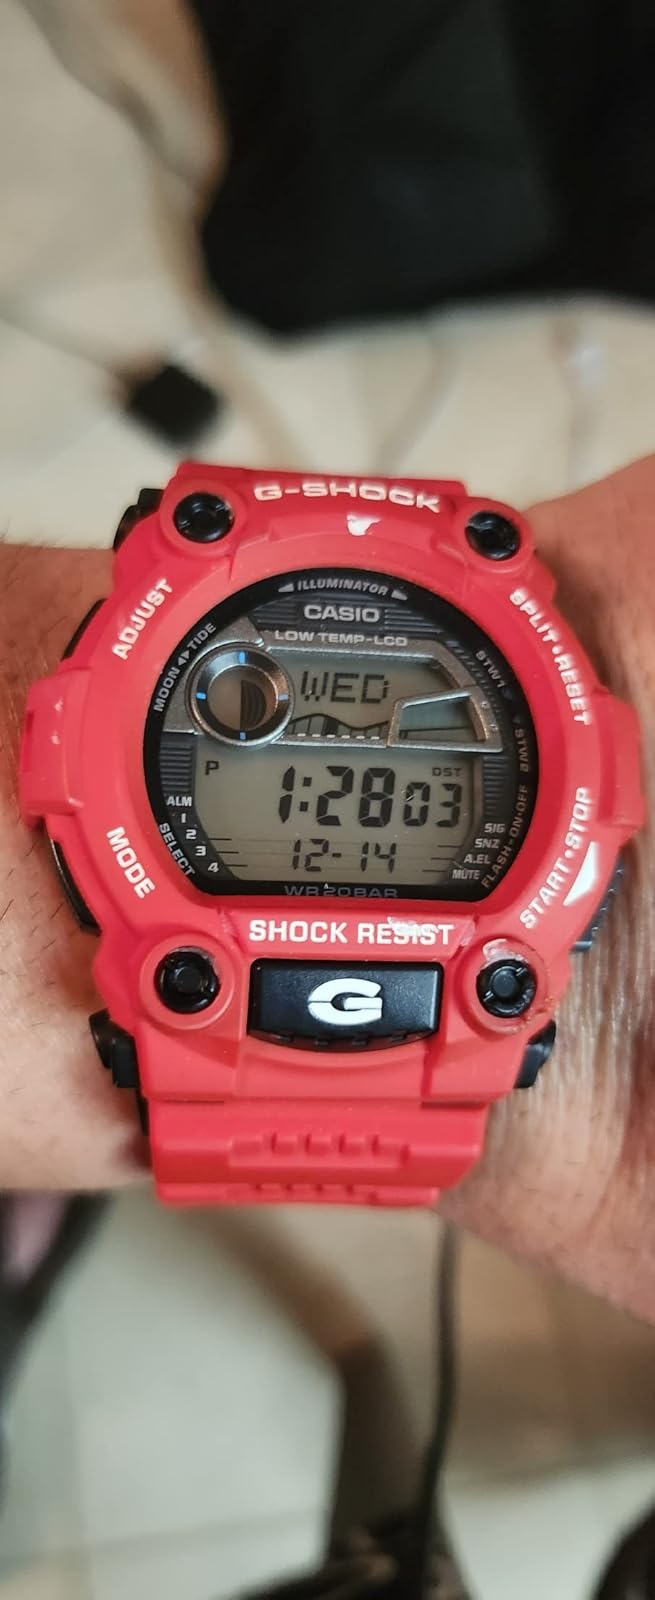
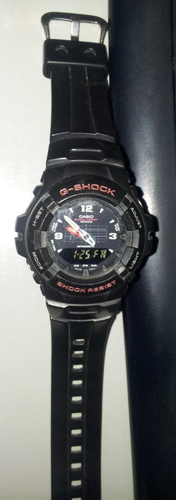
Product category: accessories_watch
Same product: no